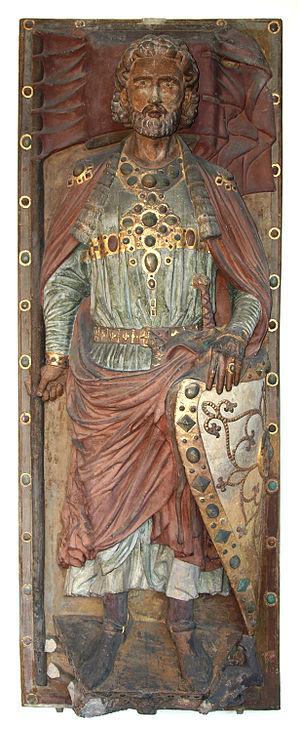
Wiprecht ou Wigbert de Groitzsch fut margrave de Misnie, de Lusace et d'Osterland de 1123 jusqu'à sa mort.